Fireteam

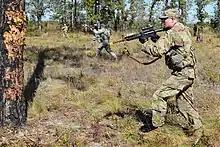
A Georgia National Guard fireteam armed with M4 carbines during a military exercise.

A fireteam or fire team is a small modern military subordinated element of infantry designed to optimize "NCO initiative", "combined arms", "bounding overwatch" and "fire and movement" tactical doctrine in combat. Depending on mission requirements, a typical "standard" fireteam consists of four or fewer members: an automatic rifleman, a grenadier, a rifleman, and a designated fireteam leader. The role of each fireteam leader is to ensure that the fireteam operates as a cohesive unit. Two or three fireteams are organized into a section or squad in co-ordinated operations, which is led by a squad leader.